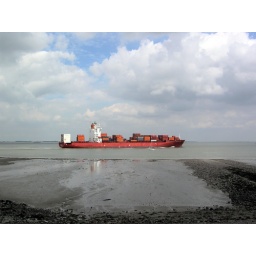
Container ship in the Westerschelde river in Terneuzen [Zeeland], the Netherlands